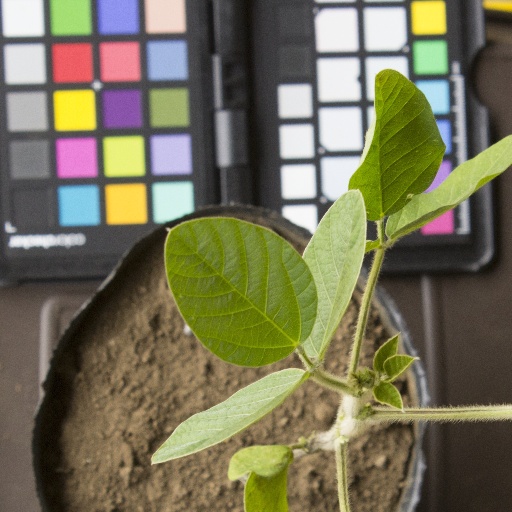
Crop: soybean